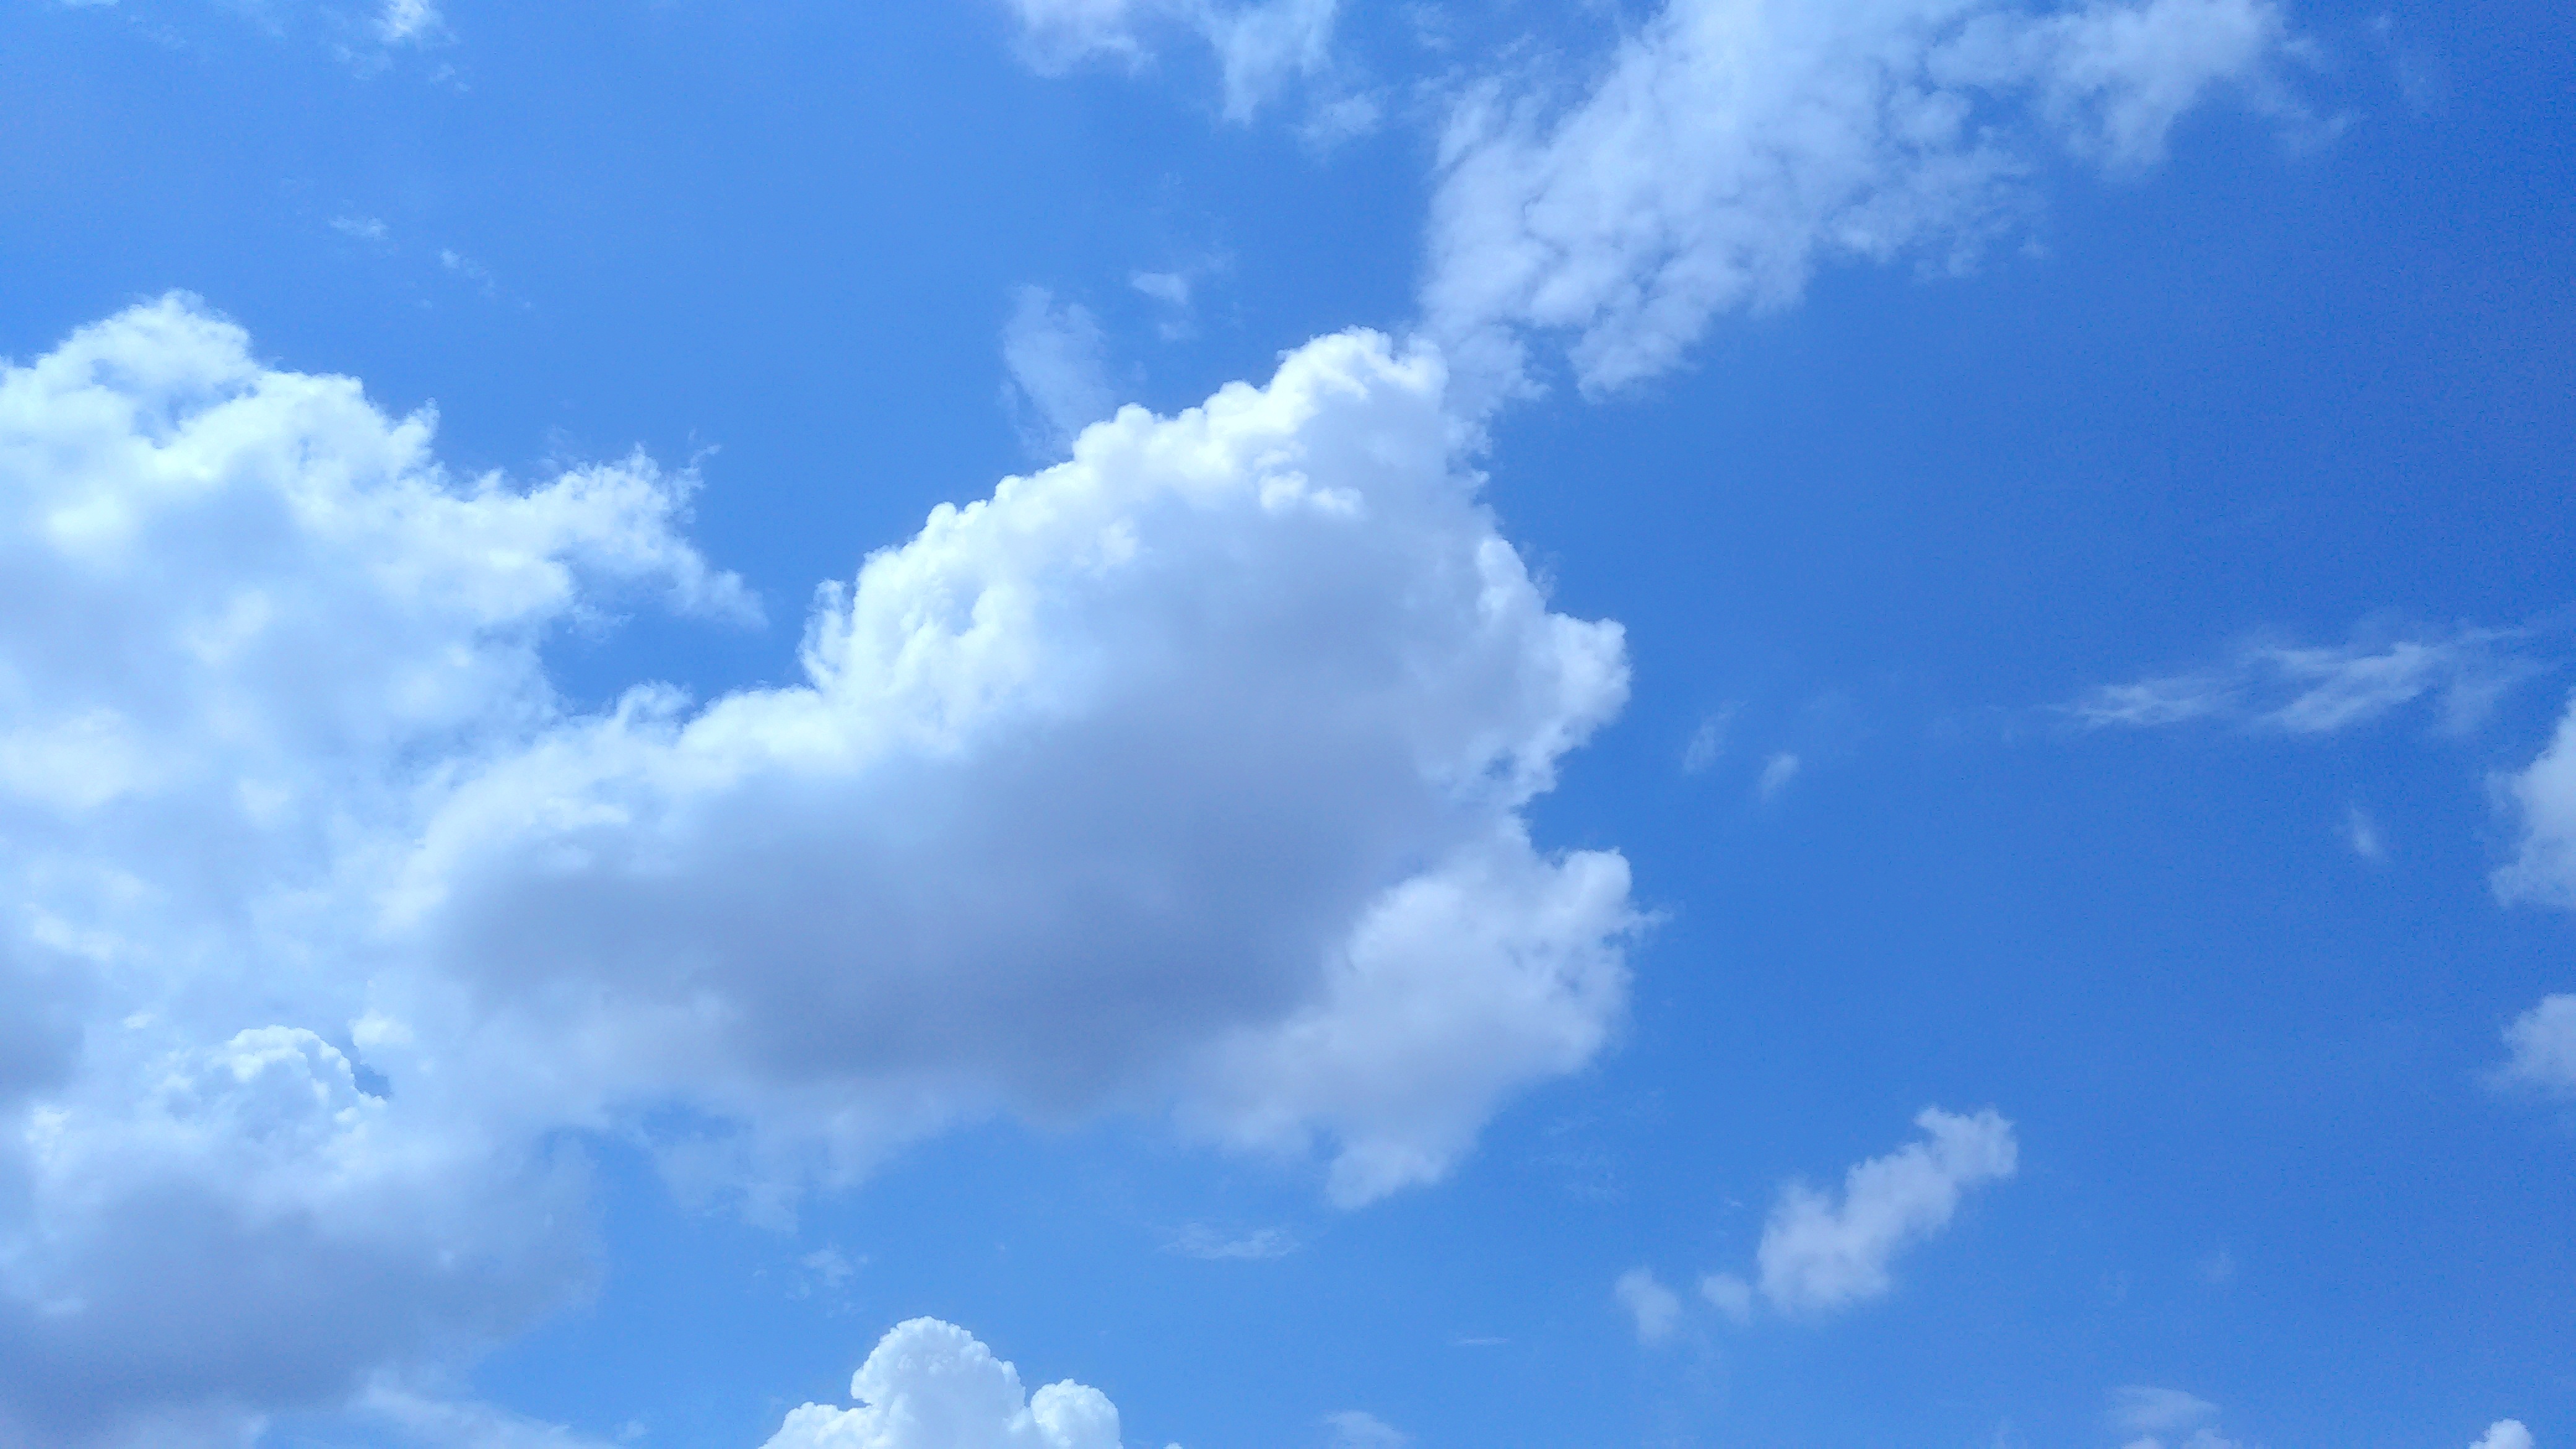
horizon, cloud, sky, sunlight, air, atmosphere, summer, daytime, fluffy, heaven, cumulus, blue, freedom, cloudscape, blue sky, clouds, sky clouds, blue sky clouds, meteorological phenomenon, blue sky background, atmosphere of earth